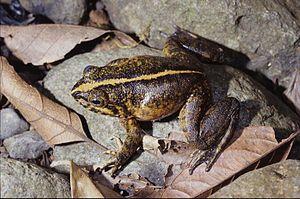
Mantidactylus grandidieri est une espèce d'amphibiens de la famille des Mantellidae.